Carlos Alazraqui filmography

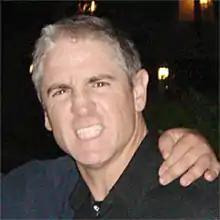
Alazraqui in 2005

Carlos Alazraqui is an American actor who has been featured in various films, television shows, and video games. He is best known for voicing Rocko in "Rocko's Modern Life" and Mr. Crocker from "The Fairly OddParents". He also voiced Spyro in the first "Spyro the Dragon" video game.